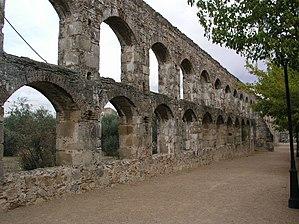
Les aqueducs romains ont laissé de nombreux vestiges, notamment des ponts-aqueducs comme le pont du Gard en France, l'aqueduc de Ségovie en Espagne, l'aqueduc de Carthage en Tunisie. Cependant, la plus grande partie du parcours de ces aqueducs était souterraine, et bien moins spectaculaire que les ponts et viaducs qui persistent encore.
L'ensemble archéologique de Mérida, en Espagne, constitue le plus important site archéologique romain de la péninsule Ibérique. La cité d'Emerita Augusta fut fondée par Auguste en 25 av. J.-C. à l'issue de la campagne d'Espagne. Capitale de la Lusitanie, elle était destinée à recevoir les vétérans de deux légions romaines engagées aux côtés de l'Empire romain lors des guerres cantabres : la Legio V Alaudae et la Legio X Gemina.